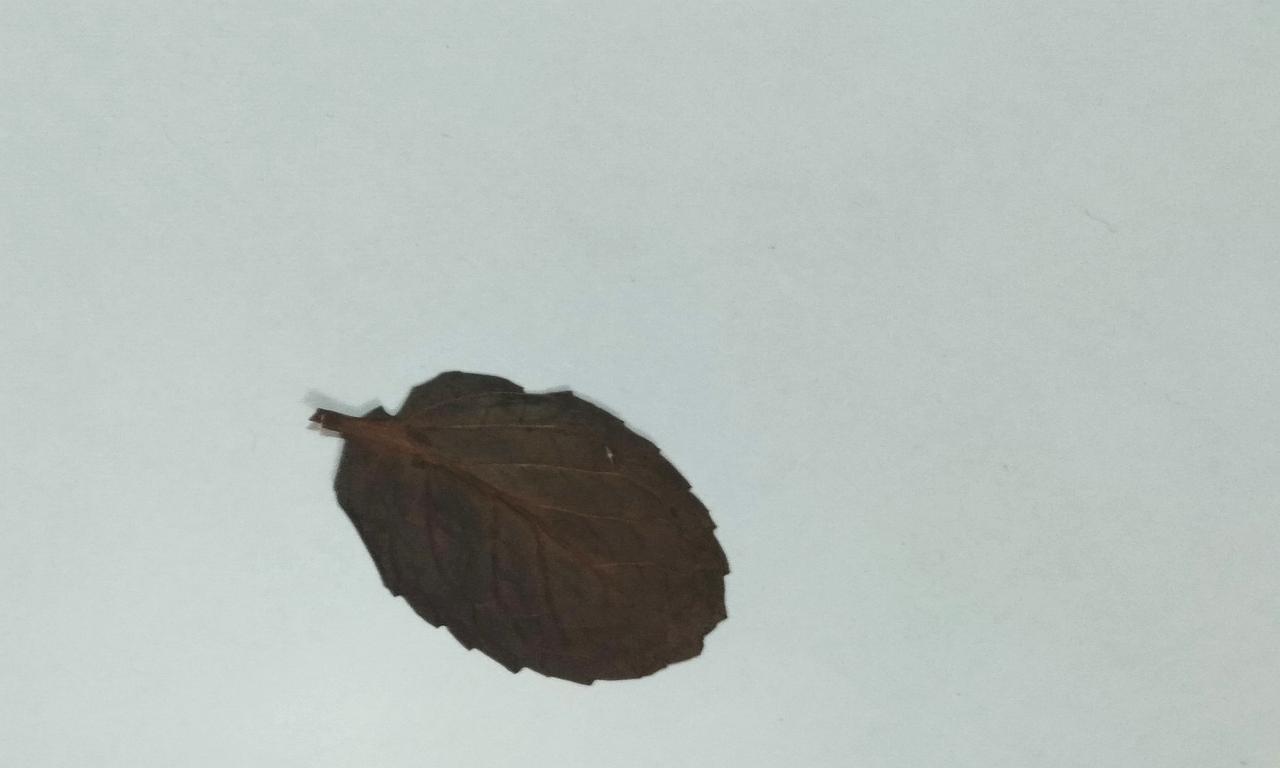
Label: Dried